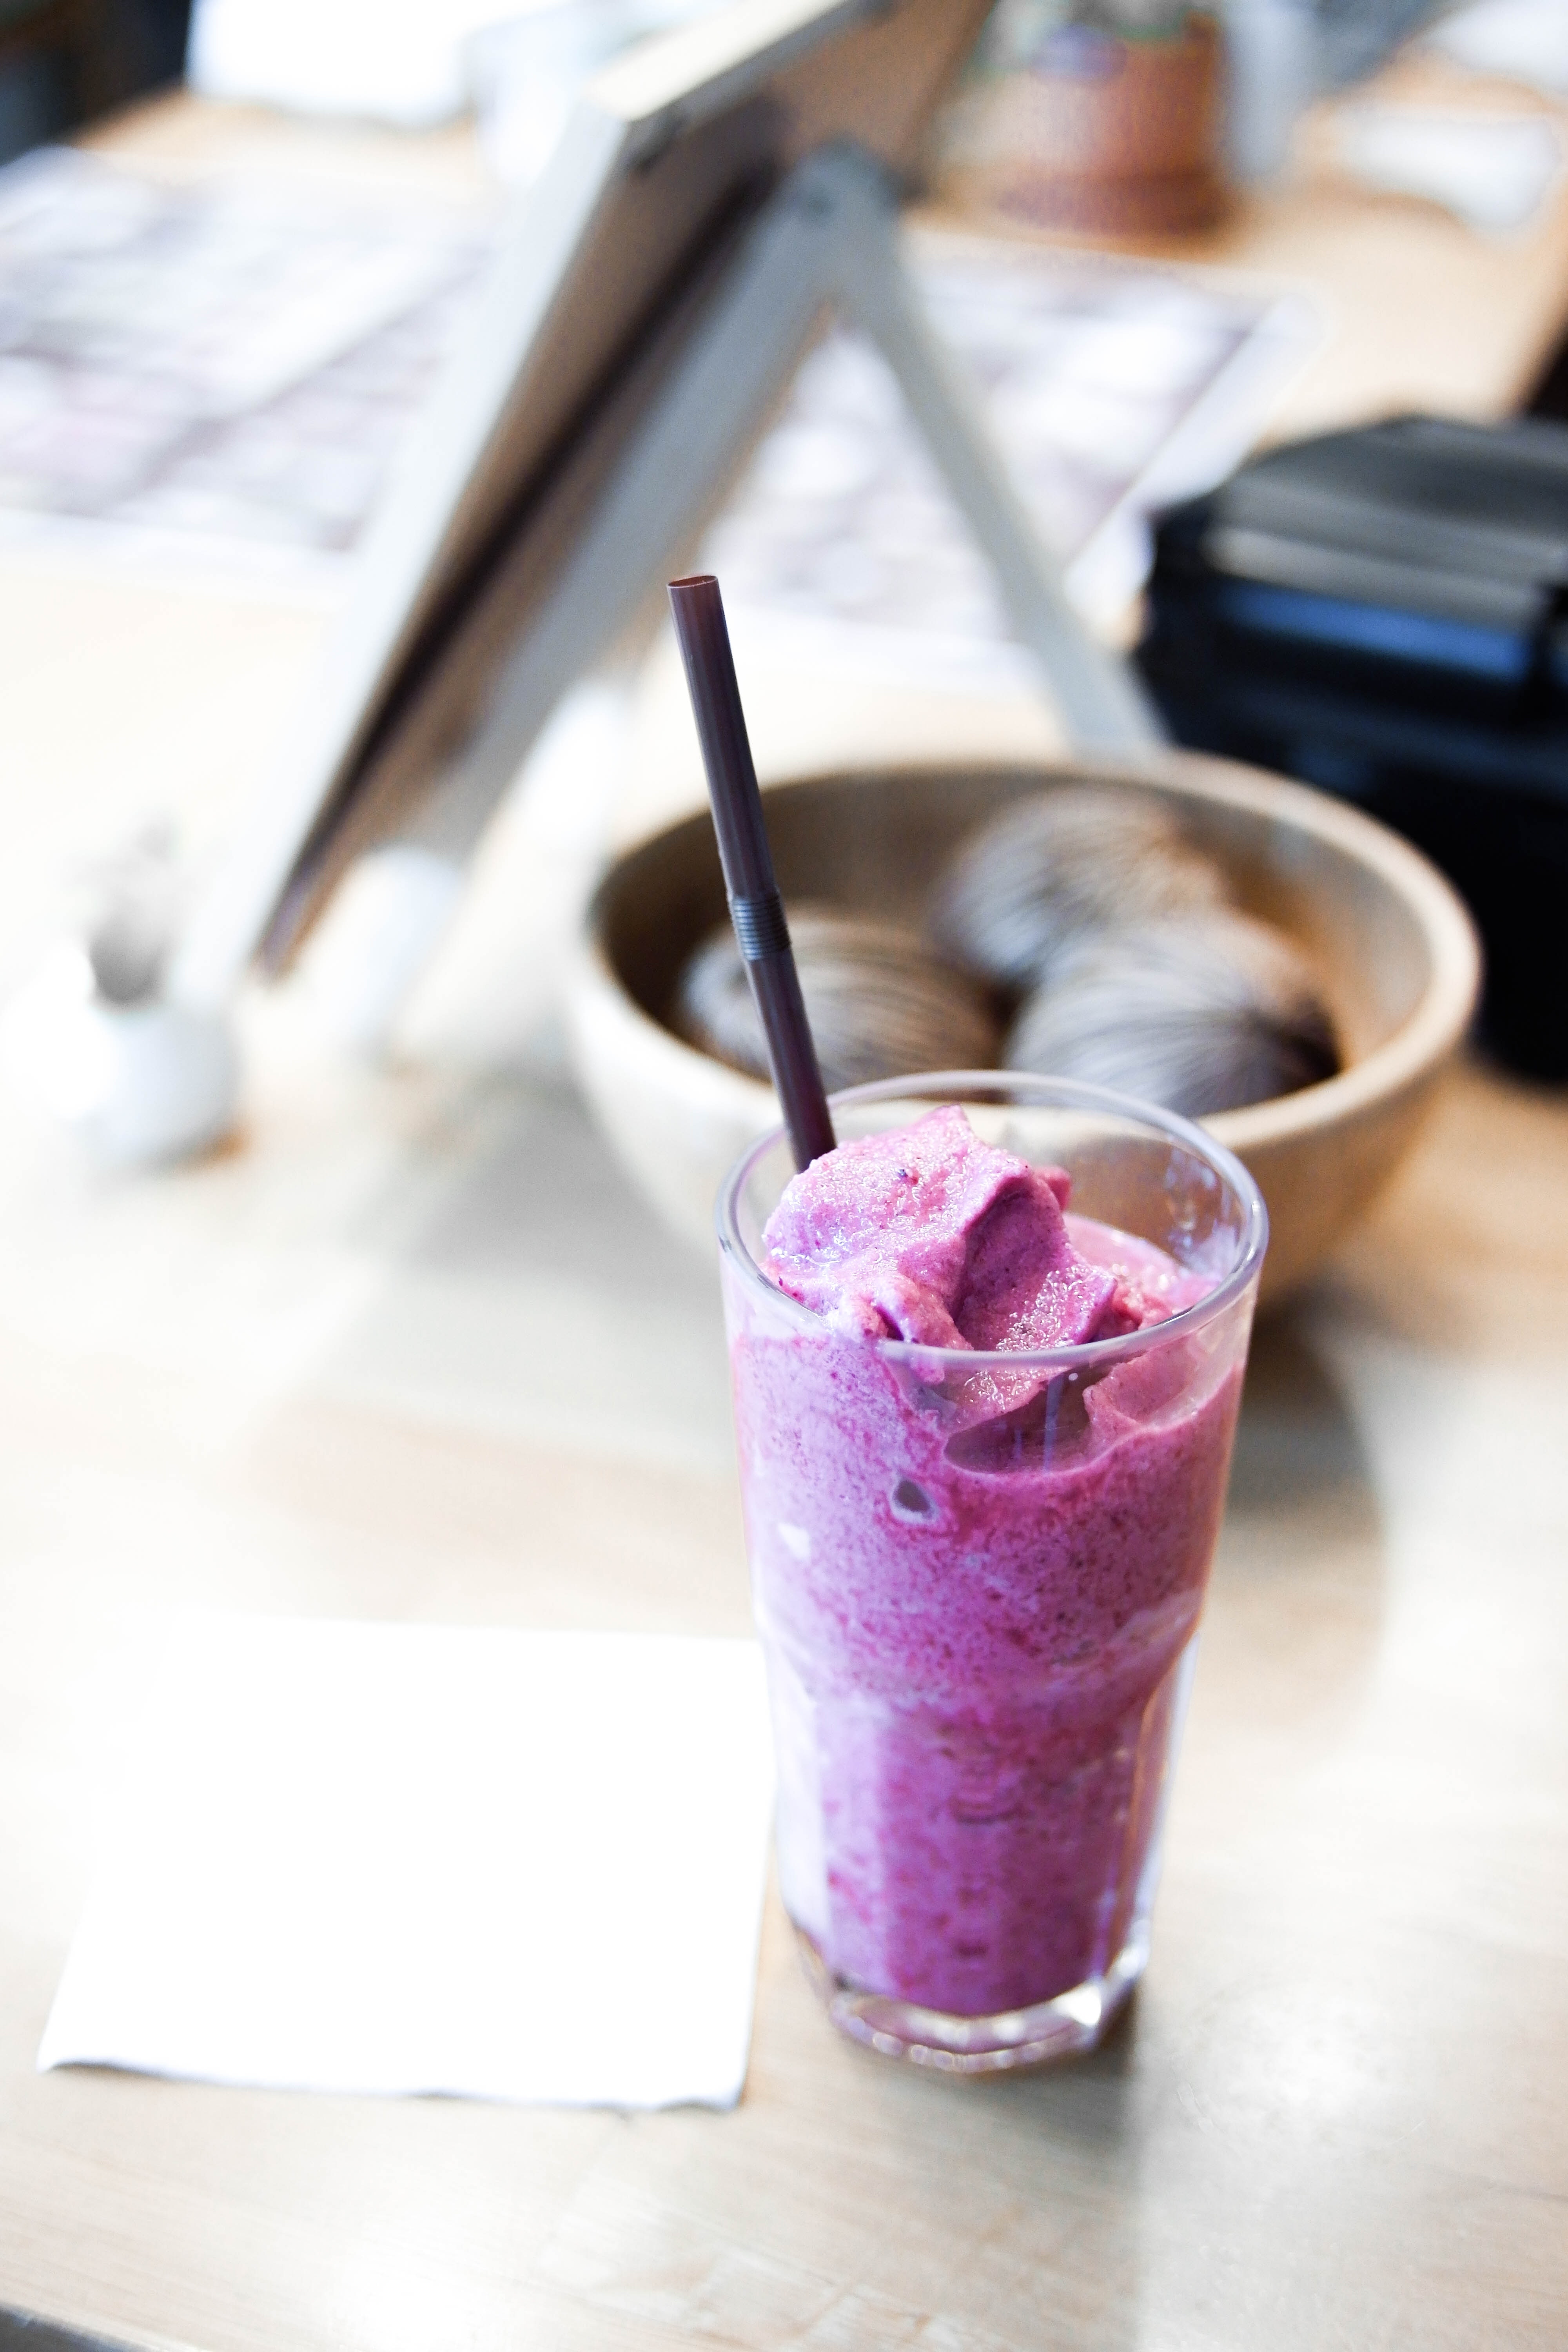
food, cuisine, dessert, drink, frozen dessert, dish, ingredient, milkshake, gelato, smoothie, falooda, sorbetes, health shake